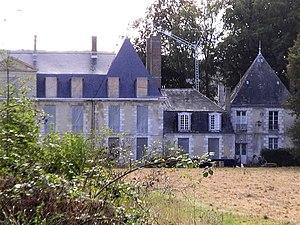
Tosny (Eure) - Le château, côté bois - façade droite - vue approchée.
Cet article recense de manière non exhaustive les châteaux, maisons fortes, manoirs, mottes castrales, situés dans le département français de l'Eure, en France.